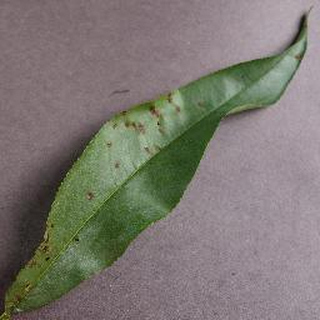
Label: peach_bacterial_spot